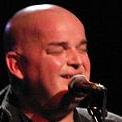
Age: 47